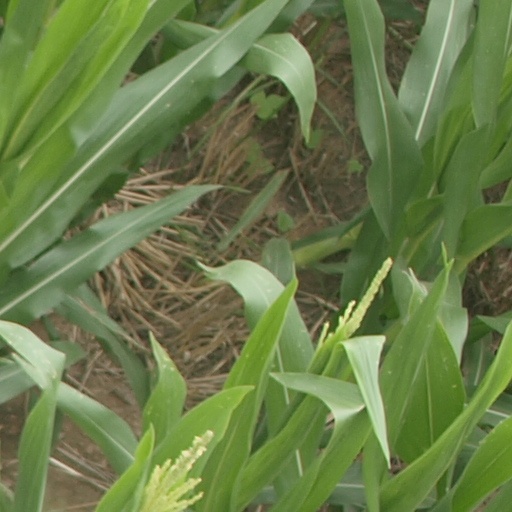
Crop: maize; corn